Violet Attlee

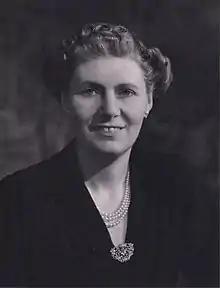
Lady Attlee in 1946

Violet Helen Attlee, Countess Attlee ( Millar; 20 November 1895 – 7 June 1964) was the wife of British politician and Prime Minister Clement Attlee. She was spouse of the prime minister of the United Kingdom from 1945 until 1951.